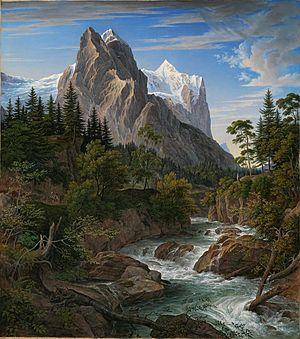
La Reichenbachtal est une vallée de montagne située dans la commune de Schattenhalb, dans l’Oberland bernois, au-dessus de Meiringen à environ 1 350 m d’altitude.